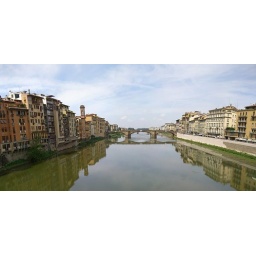
Ponte Vechio is Italian for Old bridge. This Medieval stone bridge crosses the Amo River in Florence, Italy.